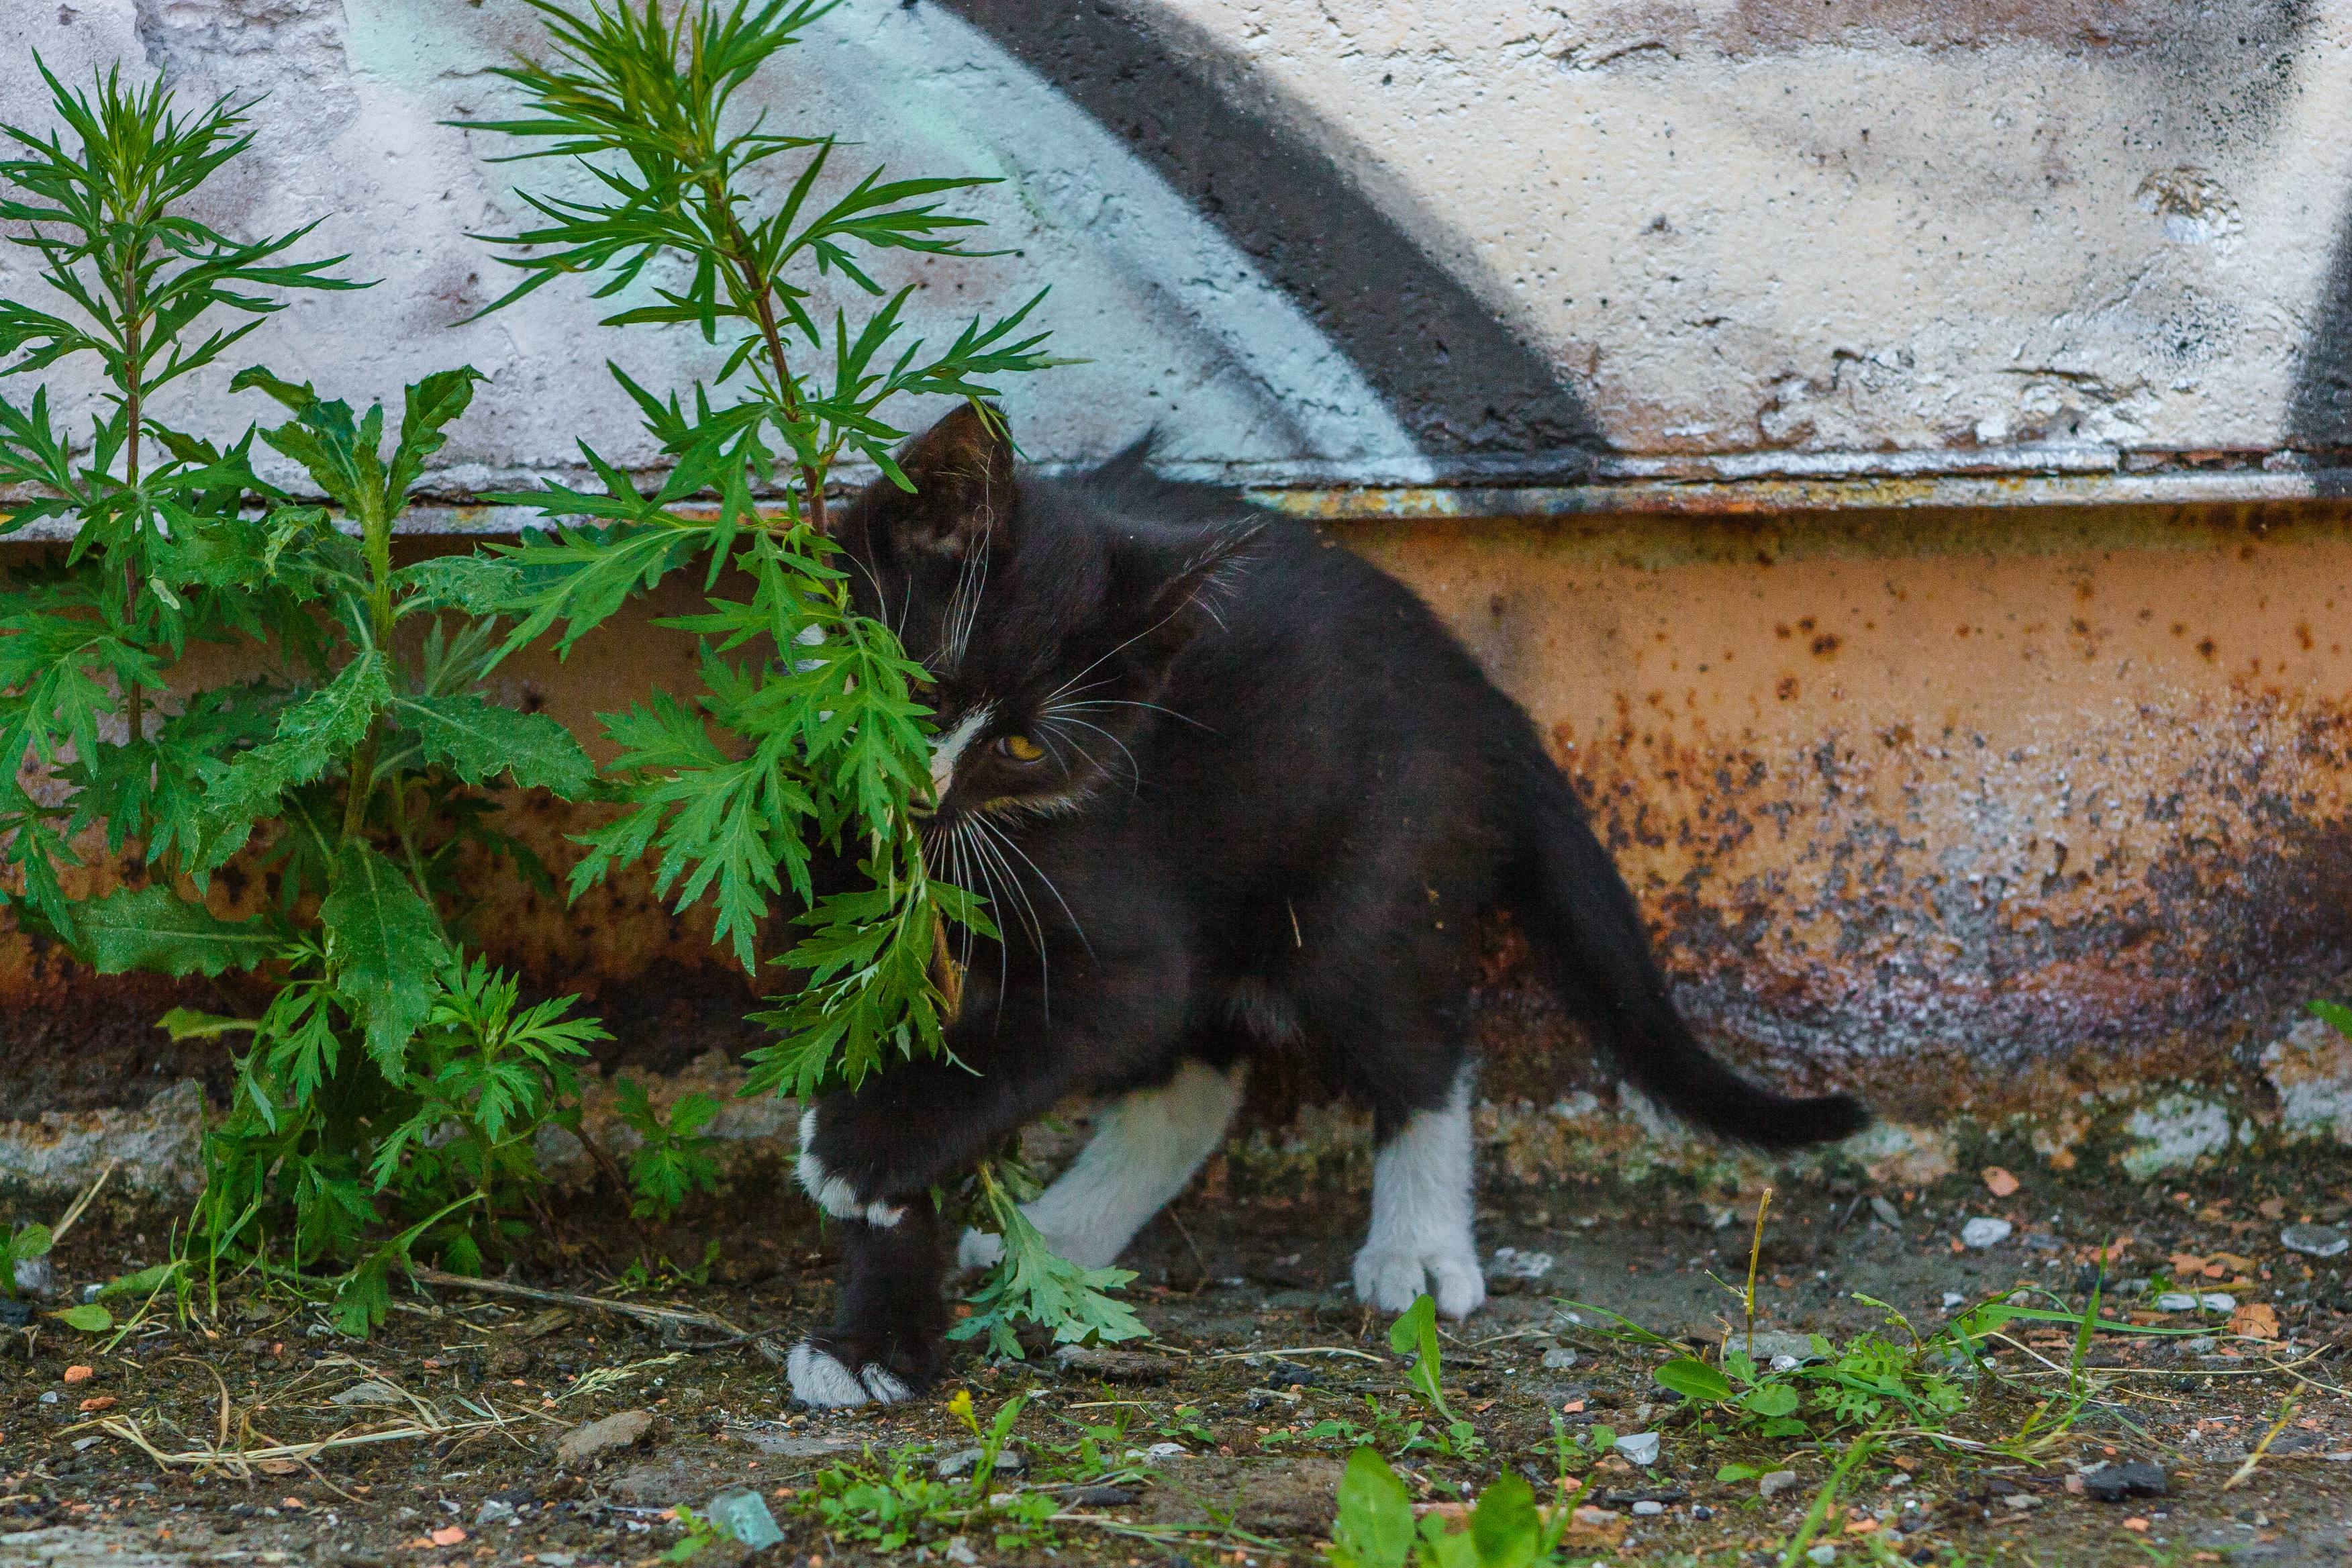
street, cat, felidae, small to medium sized cats, organism, carnivore, grass, plant, tail